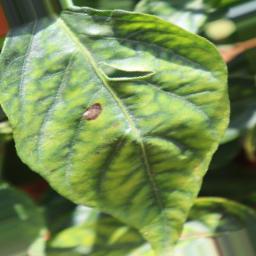
Label: cercospora